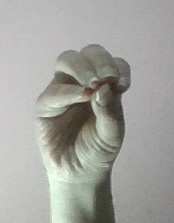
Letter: ha